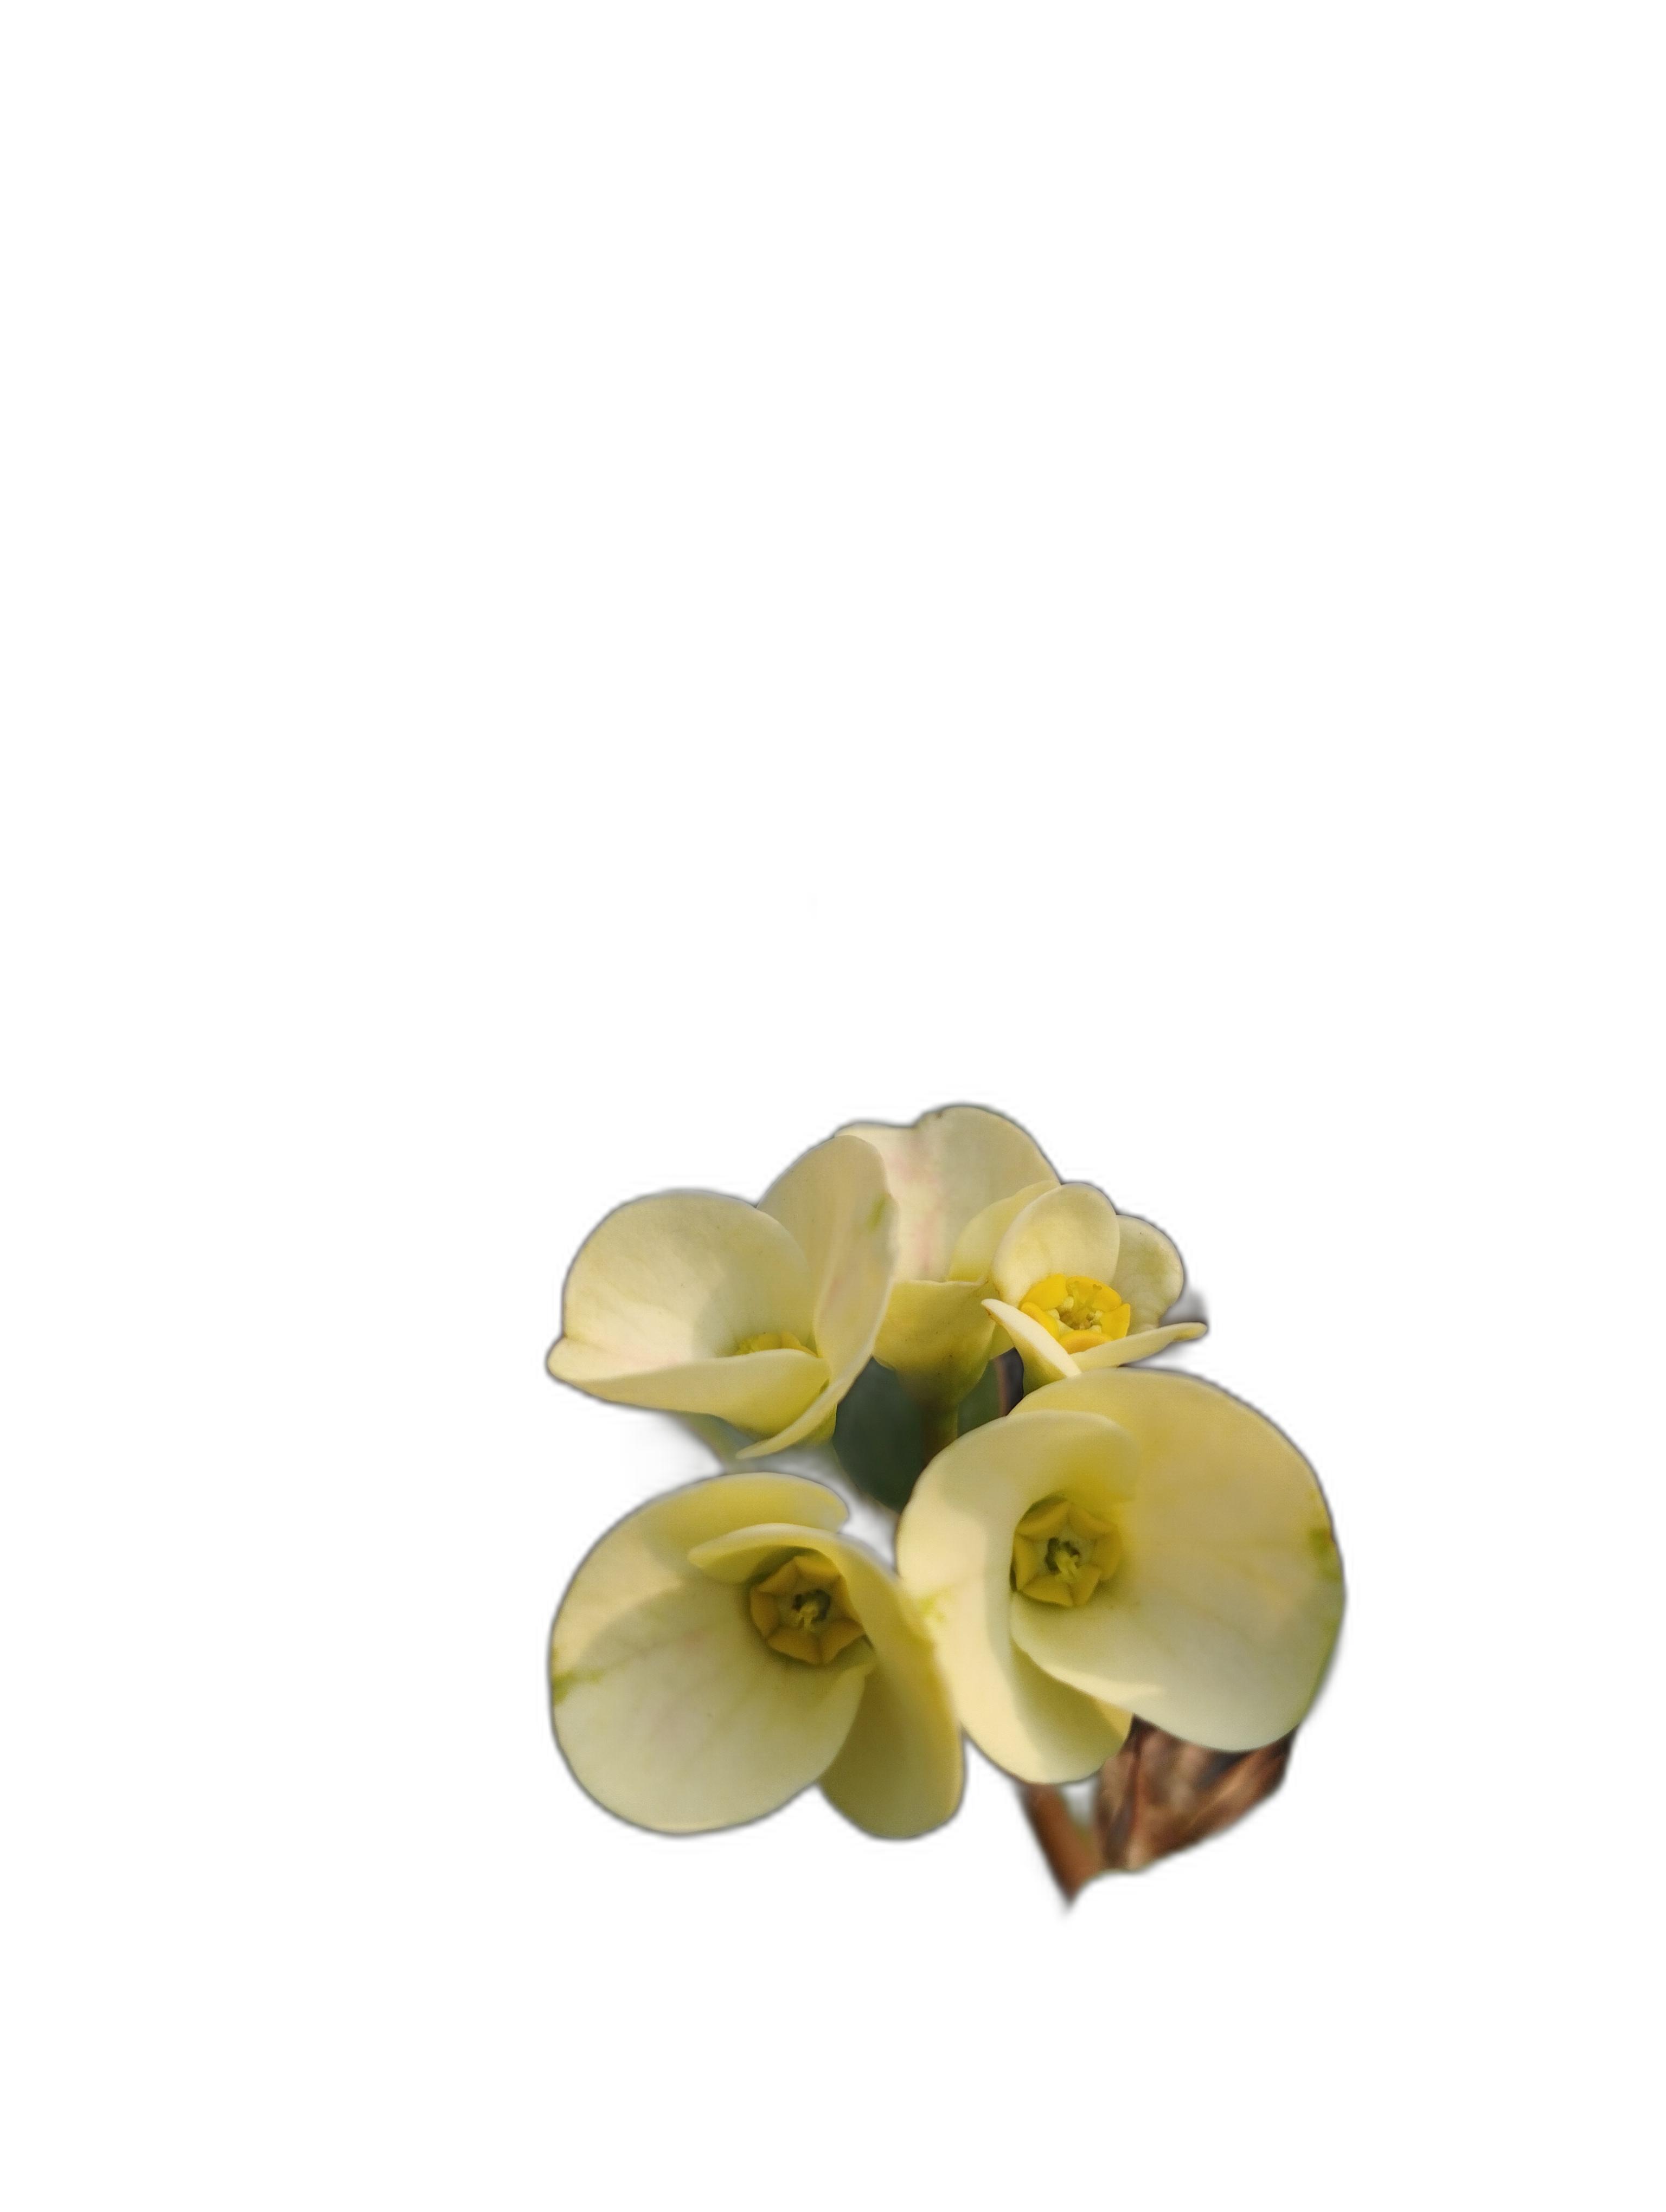
Label: Crown of thorns